Beppe Wolgers

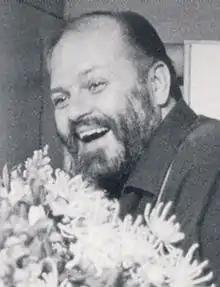
Beppe Wolgers in April 1968

John Bertil "Beppe" Wolgers (10 November 1928 – 6 August 1986) was a Swedish author, poet, translator, lyricist, actor, entertainer and artist.